Philip II of Spain

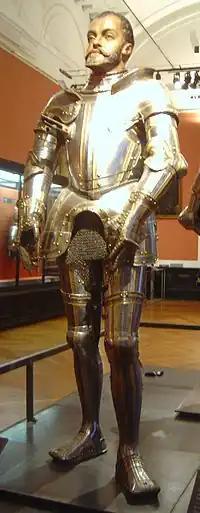
Armour of Philip II

During Philip's reign Spain considered the Pacific Ocean a "mare clausum"—a sea closed to other naval powers— as the only known entrance from the Atlantic, the Strait of Magellan was at times patrolled by fleets sent to prevent entrance of non-Spanish ships.